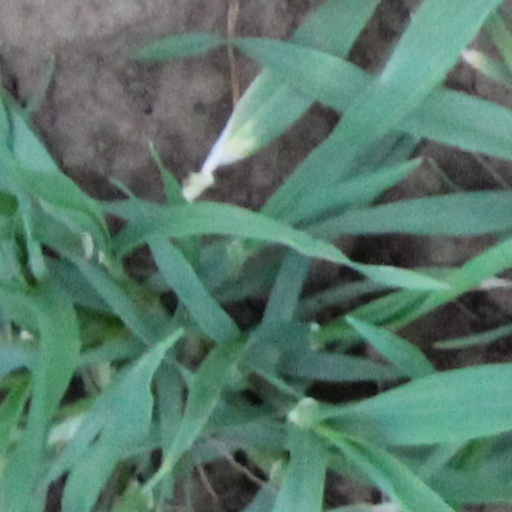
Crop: wheat